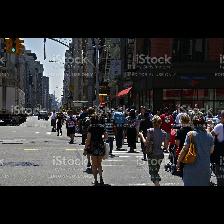
Label: Human